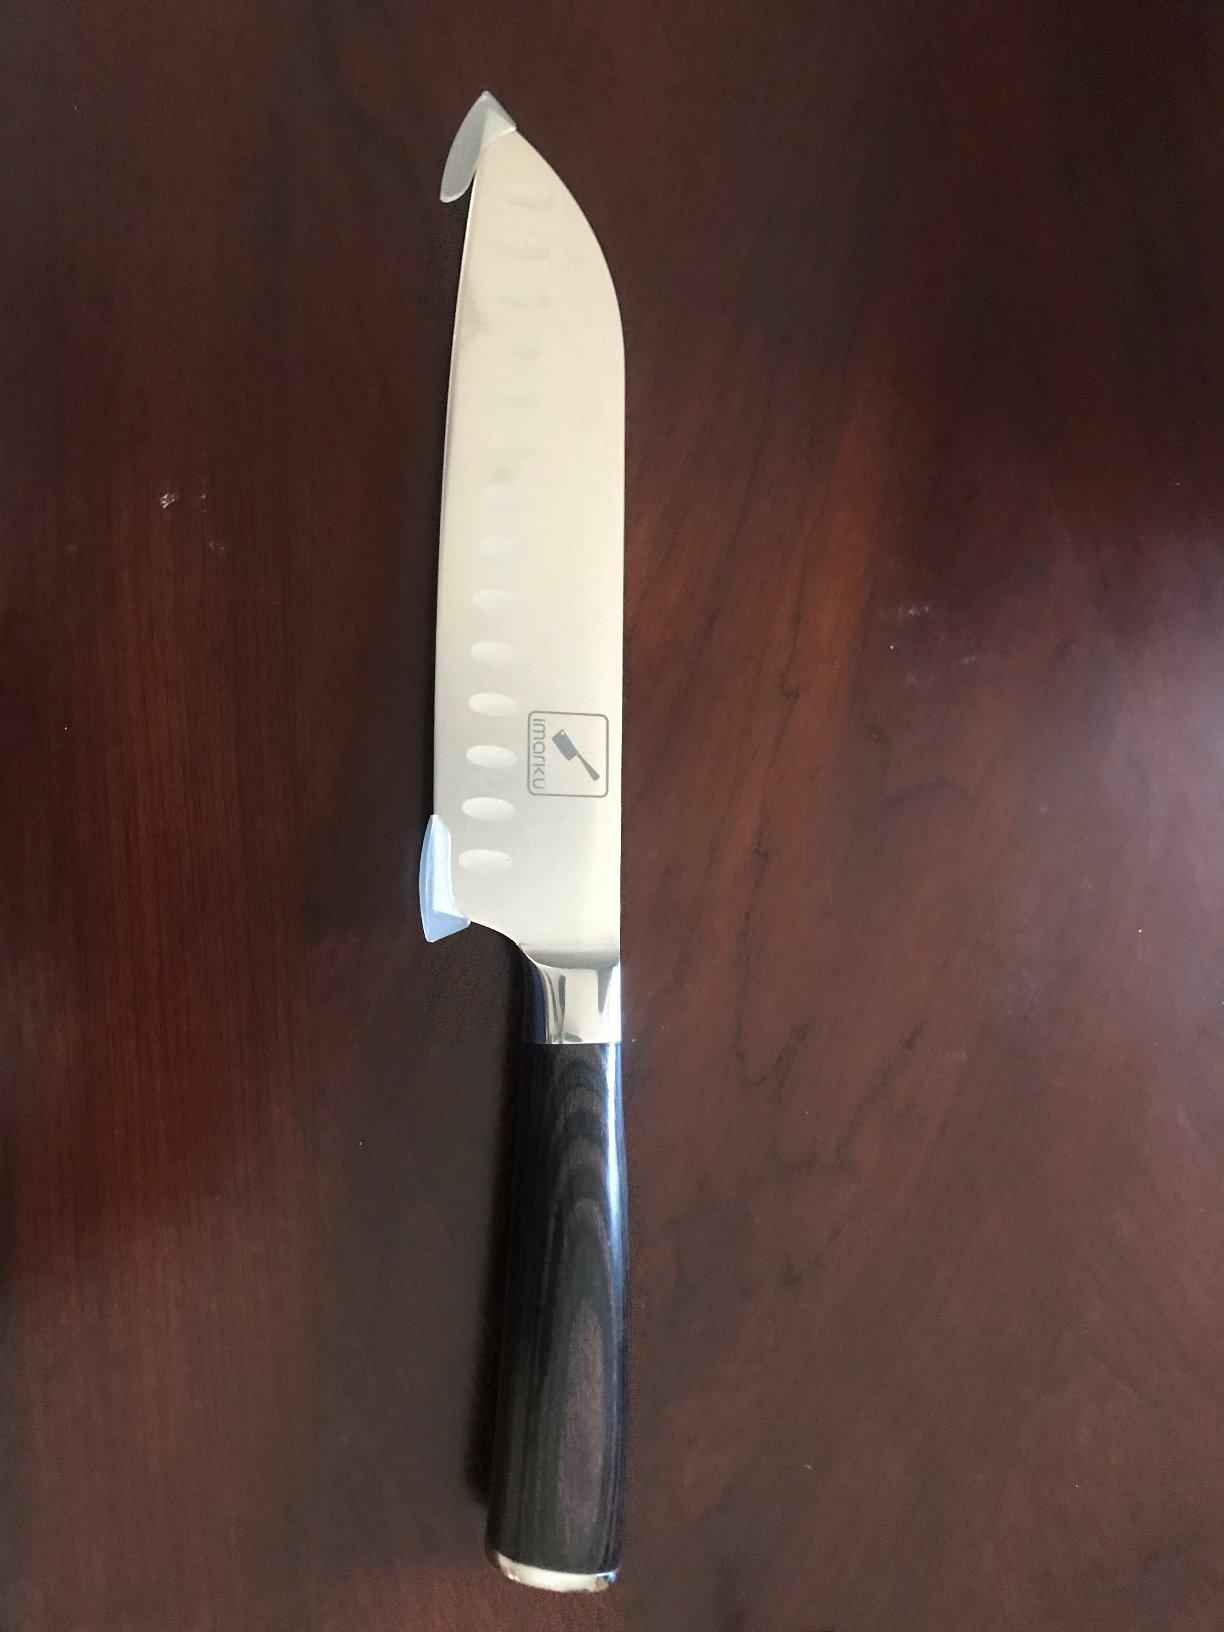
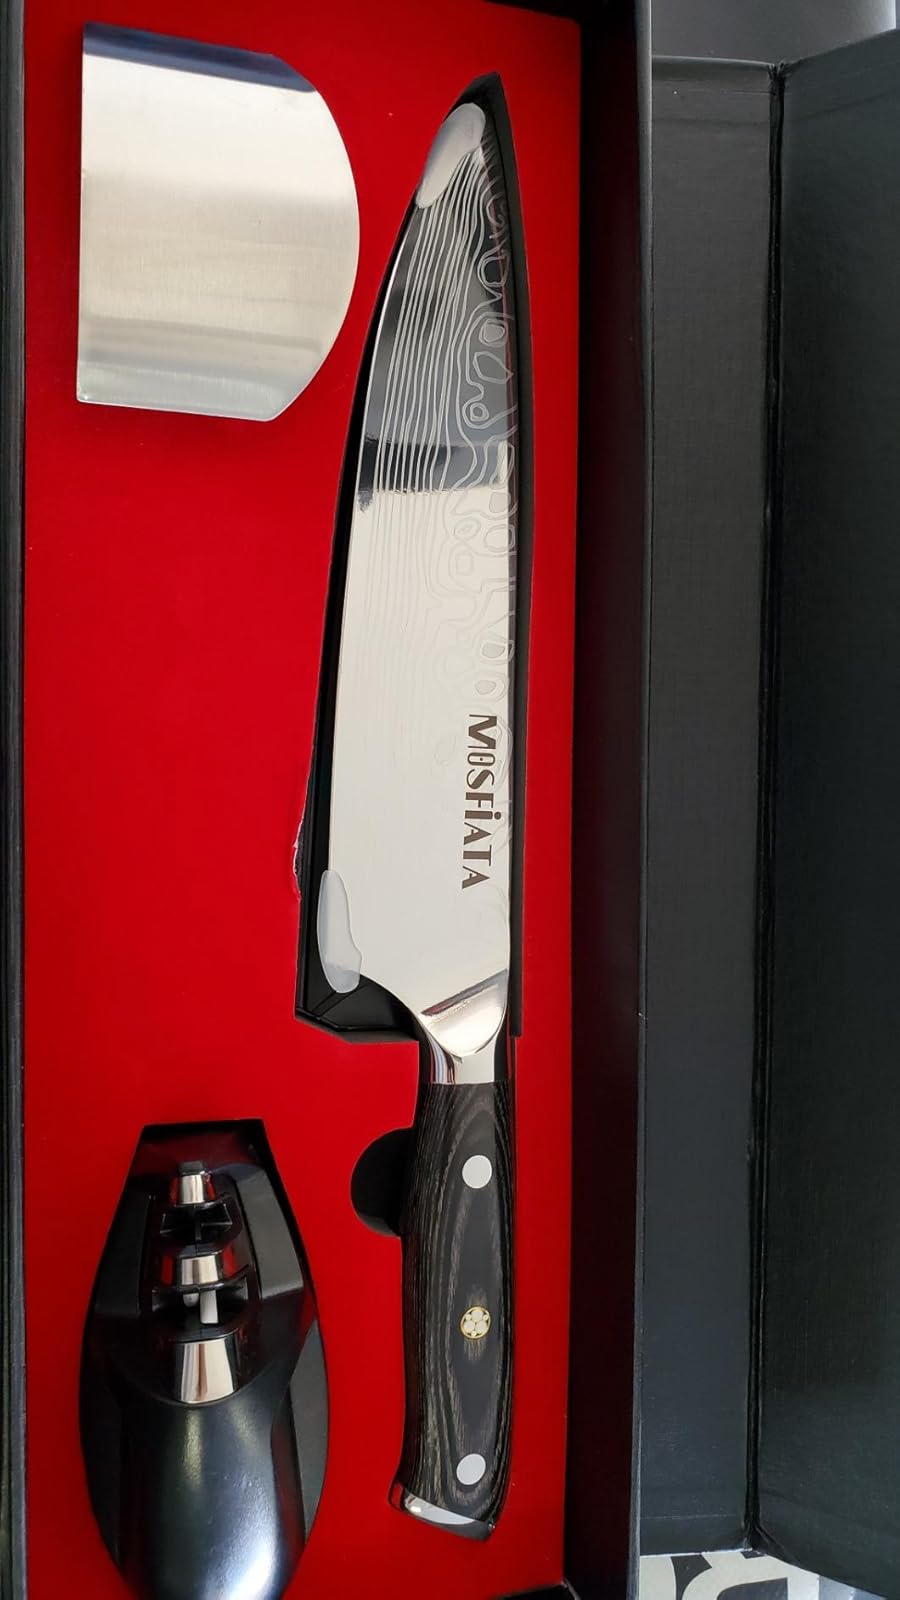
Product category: items_knife
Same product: no